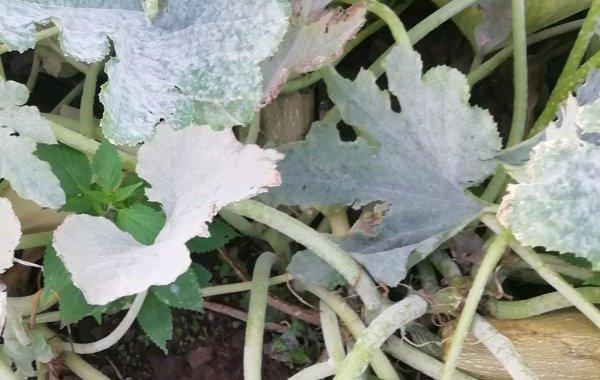
Plant: Squash
Disease: squash powdery mildew